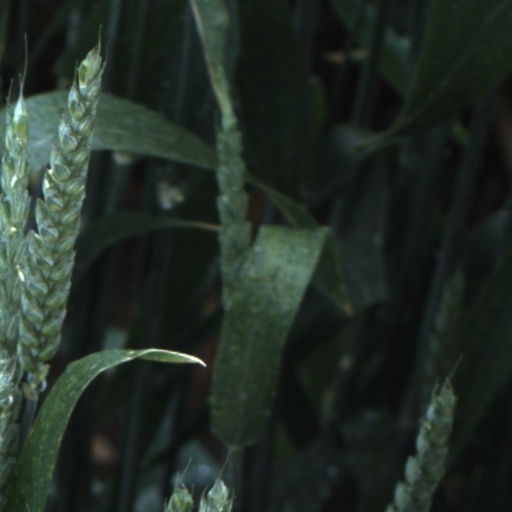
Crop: wheat